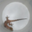
Label: lizard